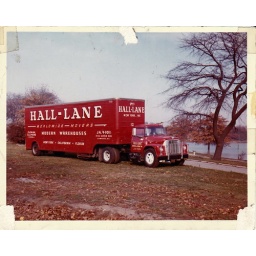
This was before Hall Lane was with any Van Lines. Our office and ware house was in Jamaica, Queens.